Luzern Verkehrshaus railway station

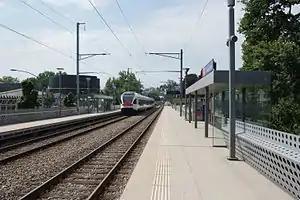
The platforms at Lucerne Verkehrshaus in 2013

Luzern Verkehrshaus railway station is a railway station in the city of Lucerne, in the Swiss canton of Lucerne. It is an intermediate stop on the standard gauge Lucerne–Immensee line of Swiss Federal Railways. The station is directly adjacent to the Swiss Museum of Transport. Connections to the Lake Lucerne Navigation Company's ferries on Lake Lucerne are available at the Verkehrshaus-Lido landing stage on the other side of the museum from the station.